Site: brandenburg
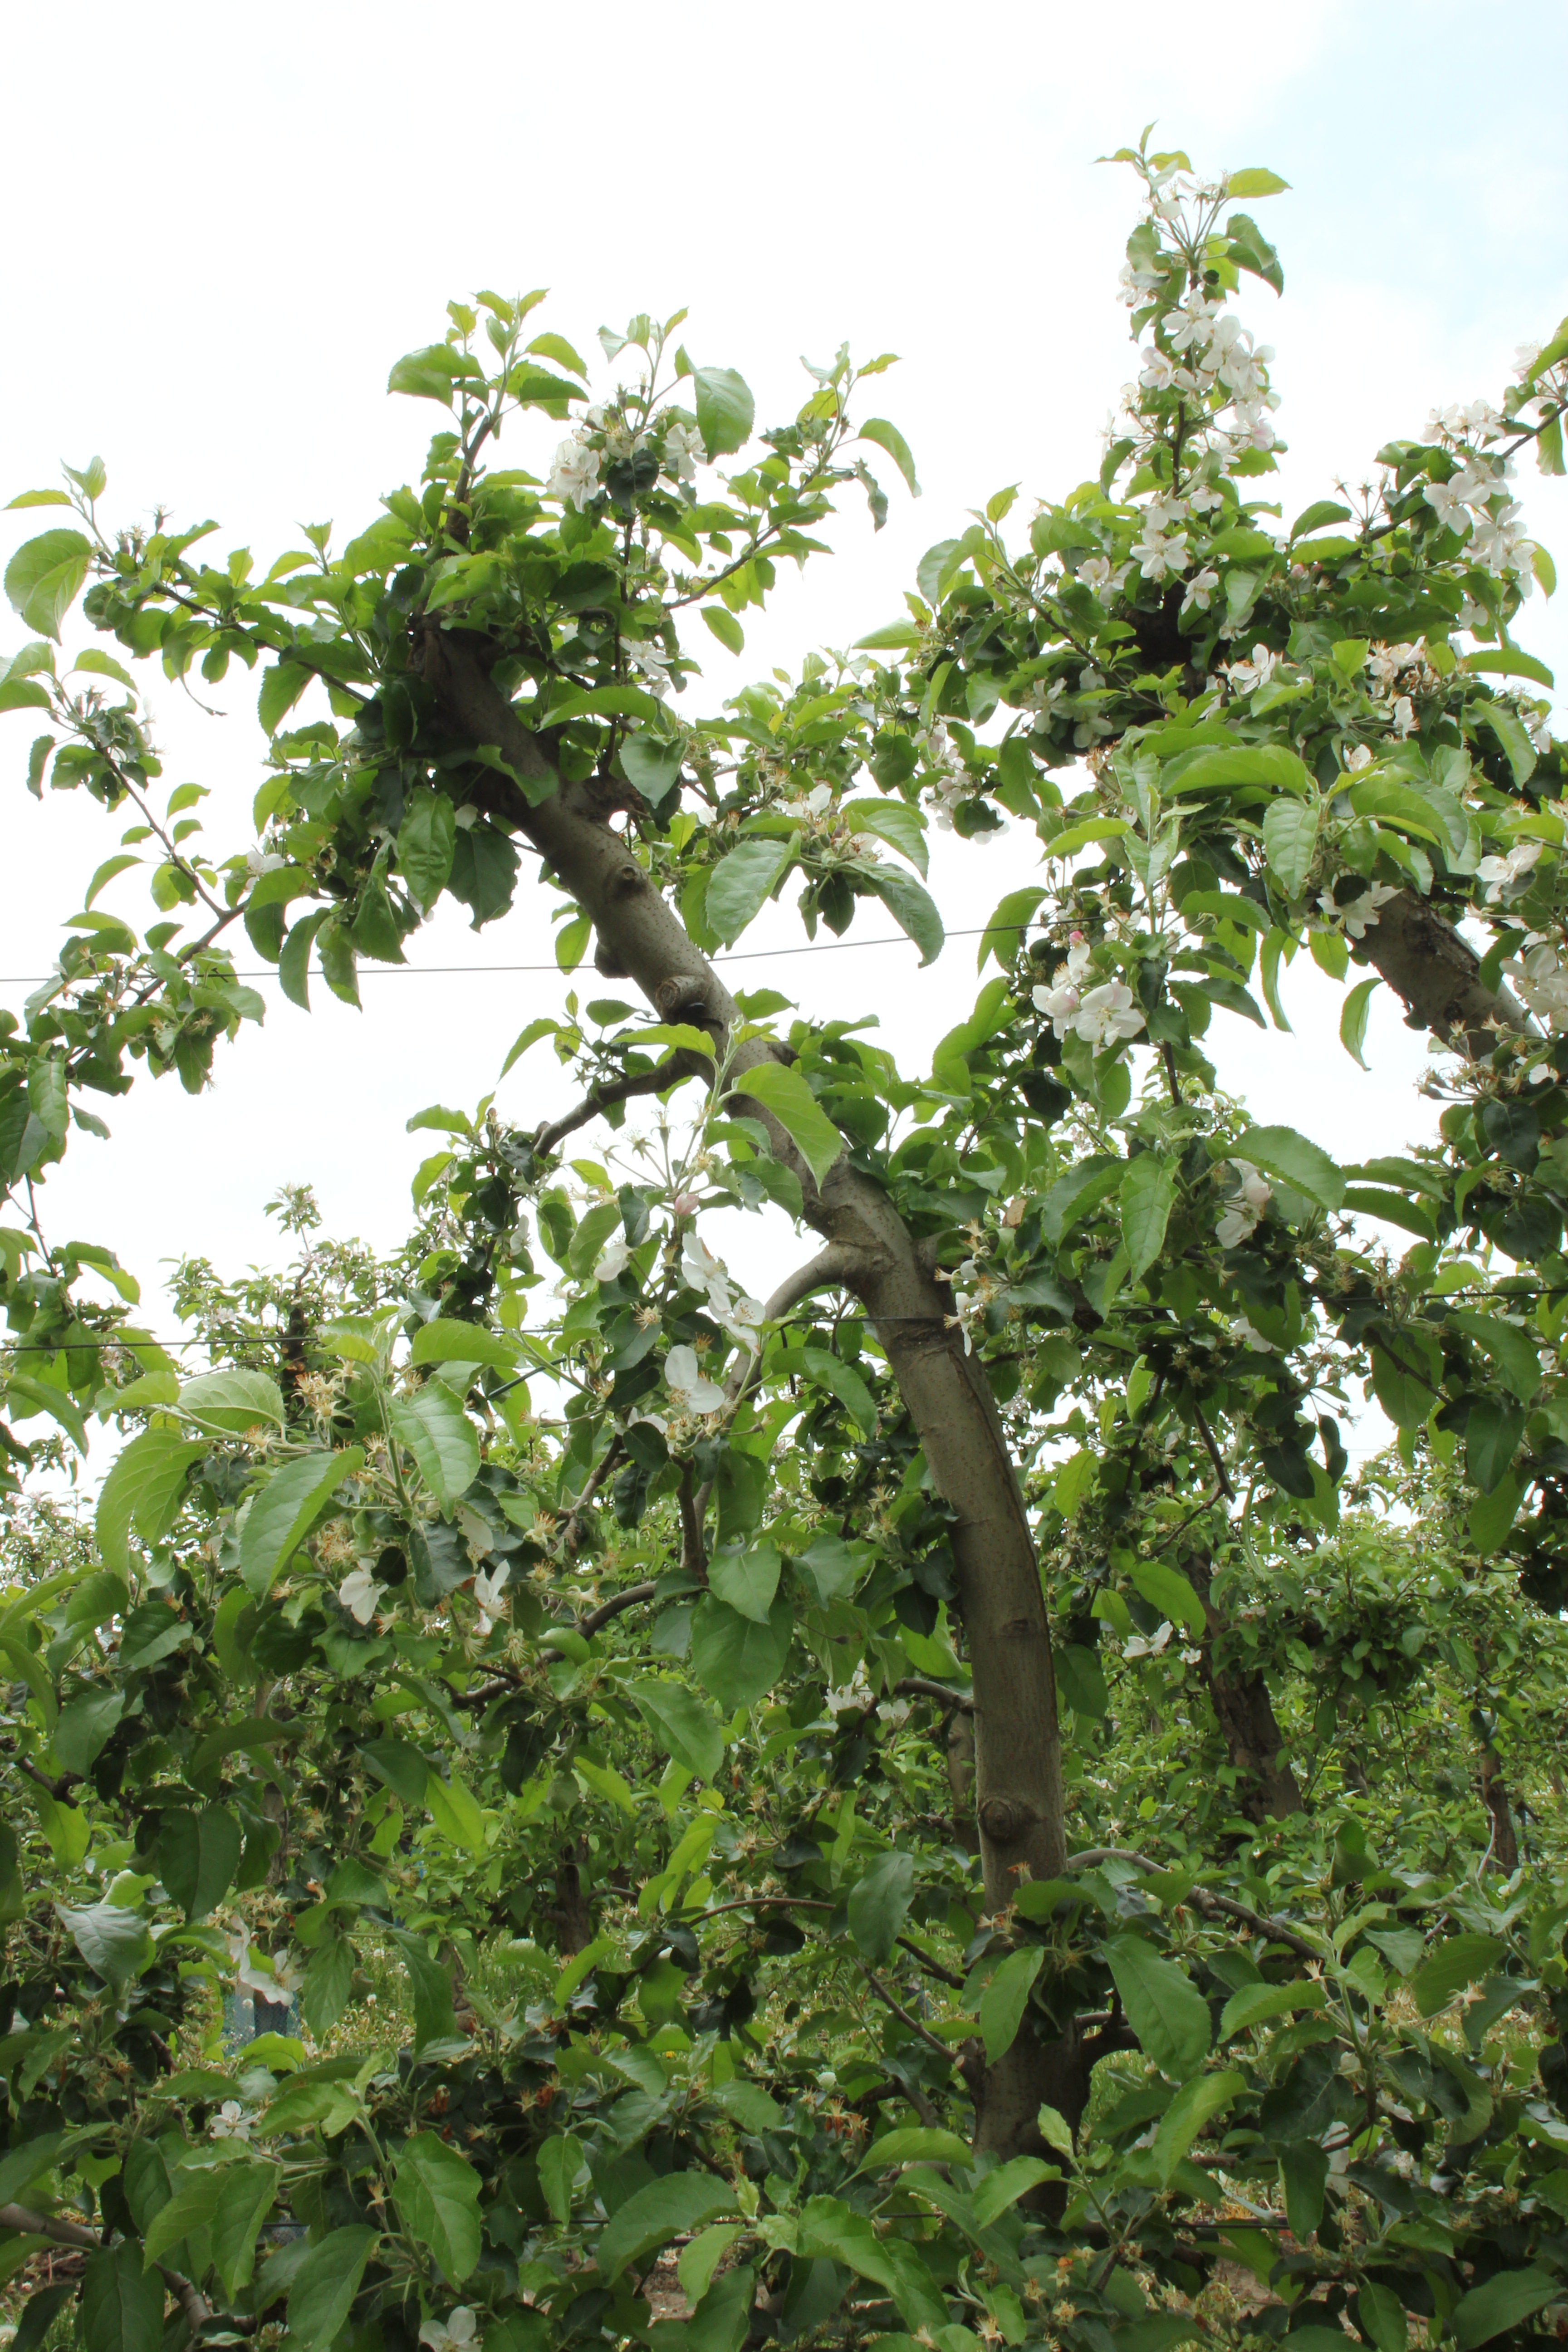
Growth stage (BBCH 67): Flowering